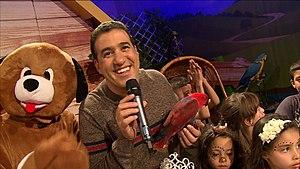
Amou Yazid durant son émission
Yazid Belabbas, plus connu sous son nom d'animateur de télévision Amou Yazid, ou encore sous son ancien nom de chanteur de variétés modernes algériennes Cheb Yazid, est né le 18 novembre 1970 à Oran en Algérie. Dès son jeune âge, il manifeste un intérêt certain pour la chanson qu'il concrétise plus tard par plusieurs albums qui lanceront sa carrière musicale. Ayant toujours montré une attention particulière au monde de l'enfant, il produit plusieurs albums dans cette optique avant d'arrêter la chanson pour adultes et se consacrer complètement à l'enfance et l'animation en lançant, le 14 avril 2015, sa première émission de télévision Maa Amou Yazid, dédiée au divertissement des petits sur la chaîne de télévision algérienne Echourouk TV. Sa seconde émission, Wladna Taht Jnahna, est destinée à venir en aide aux parents dans l'éducation et l'apprentissage de leurs enfants.